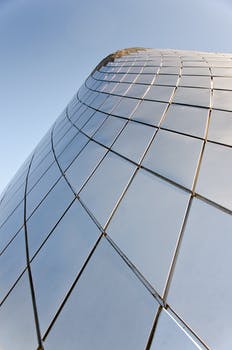
Label: No Watermark